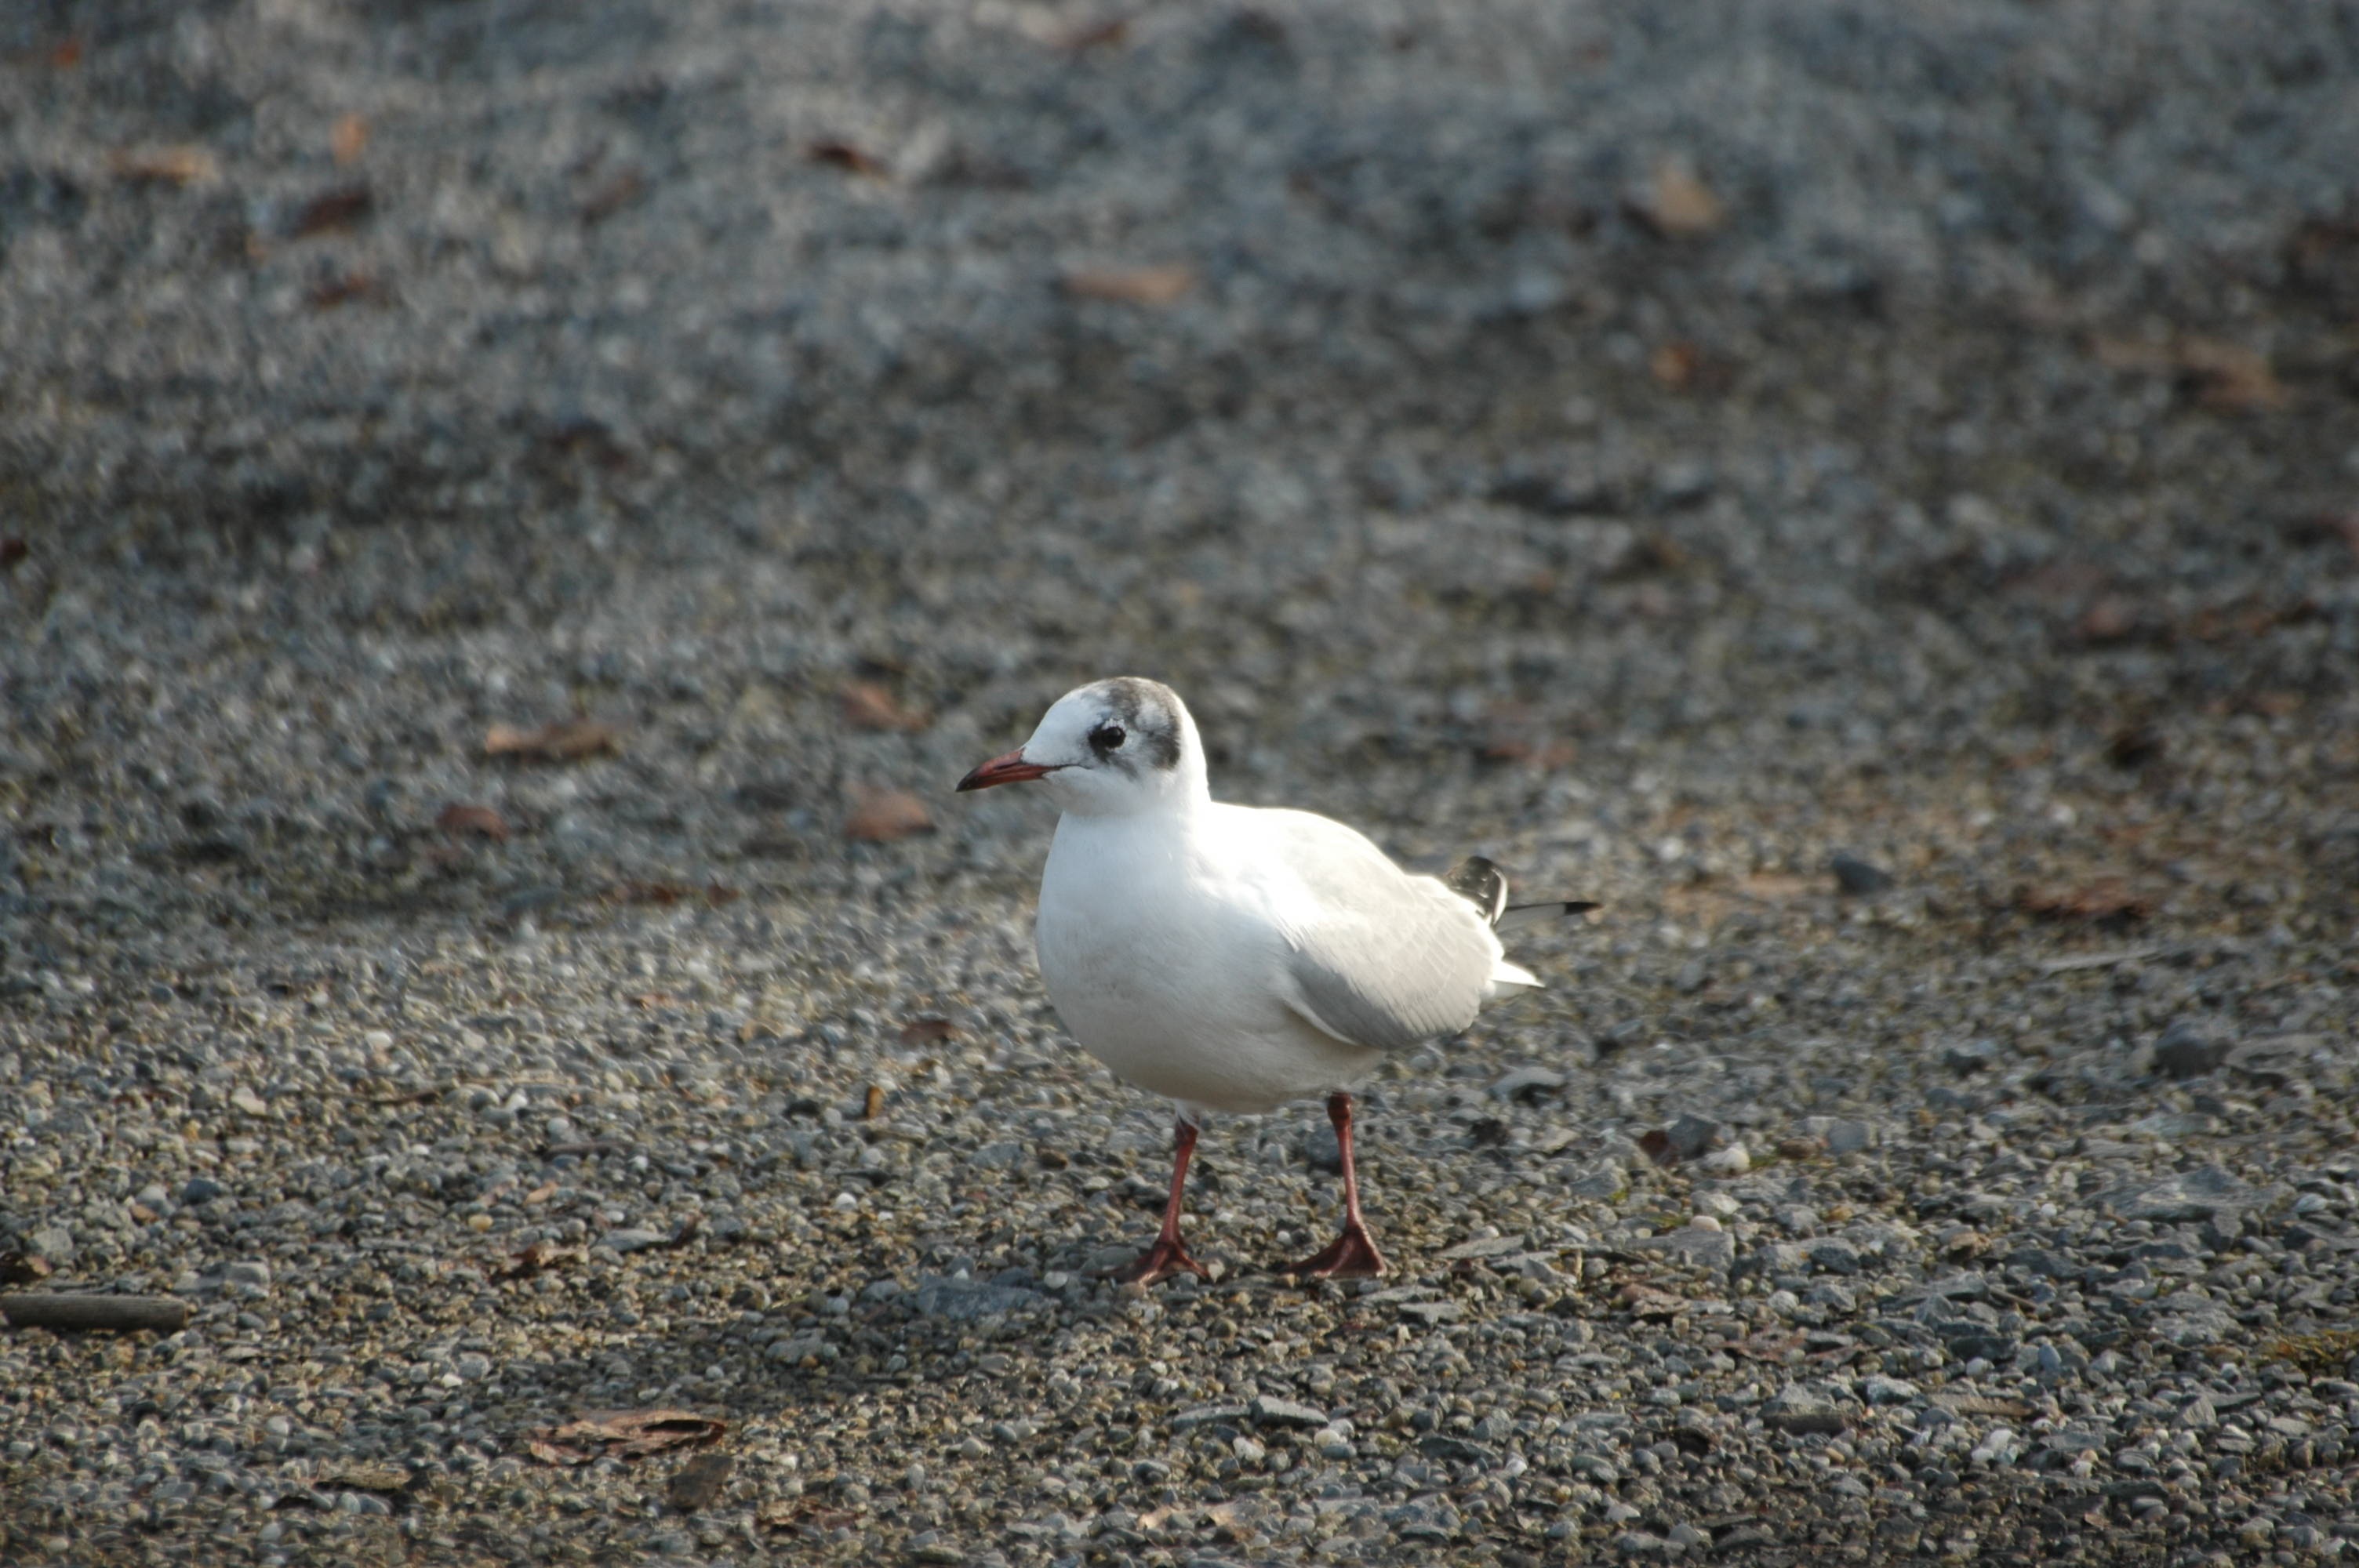
bird, nature, beak, vertebrate, gull, wildlife, fauna, charadriiformes, seabird, shorebird, sand